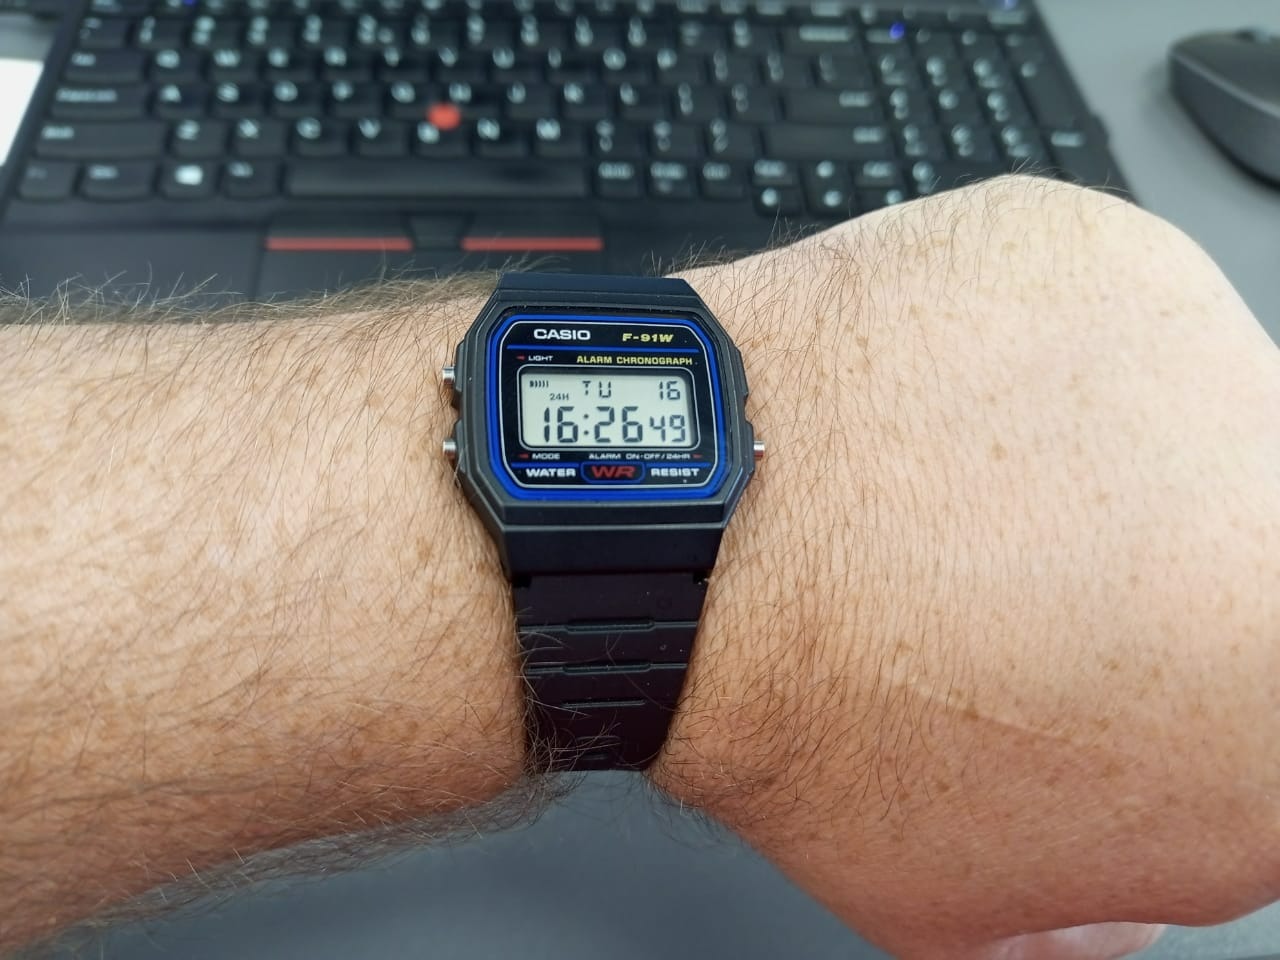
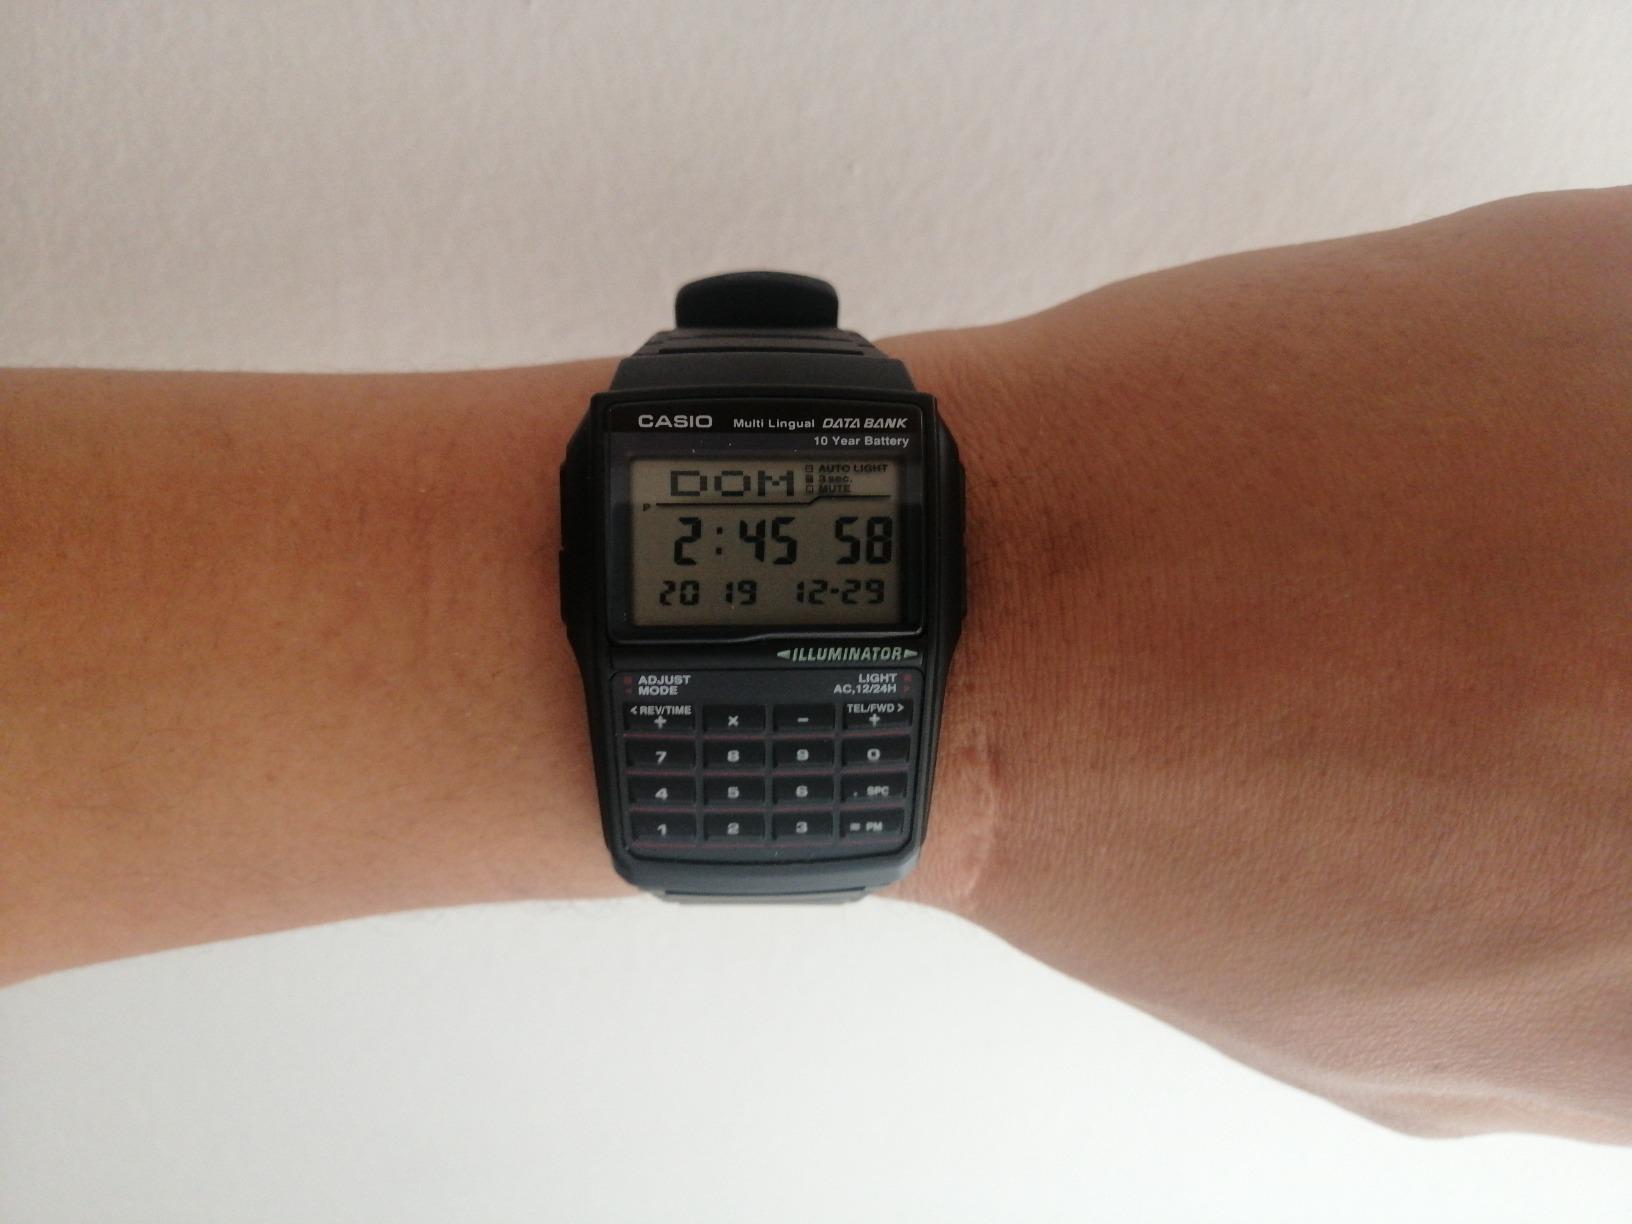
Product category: accessories_watch
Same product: no